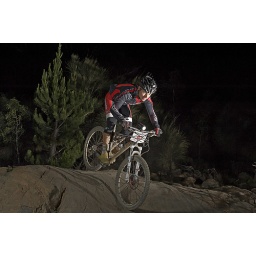
24 hour solo world championships 2010, held at Stromlo mountain bike park in Canberra